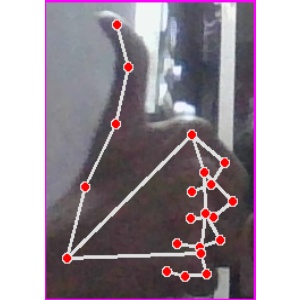
अक्षर: थ